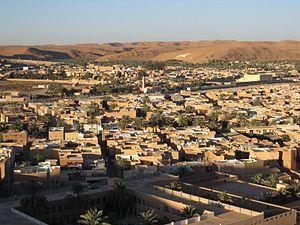
Ghardaïa est une commune de la wilaya de Ghardaïa en Algérie, dont elle est le chef-lieu, située à 600 km au sud d'Alger, elle est la capitale de la vallée du Mzab.
Une médina, désigne la partie ancienne d'une ville par opposition aux quartiers modernes de type européen. Ce terme est surtout employé dans les pays du Maghreb et dans une moindre mesure au Machrek, en Espagne, en Afrique de l'Ouest, en Afrique de l'Est et dans la Méditerranée, notamment à Malte. En raison de leur patrimoine et des savoir-faire qu'elles abritent, un certain nombre de médinas sont inscrites au patrimoine mondial par l'UNESCO, notamment en Afrique du Nord. La médina de Fès est la plus grande du monde